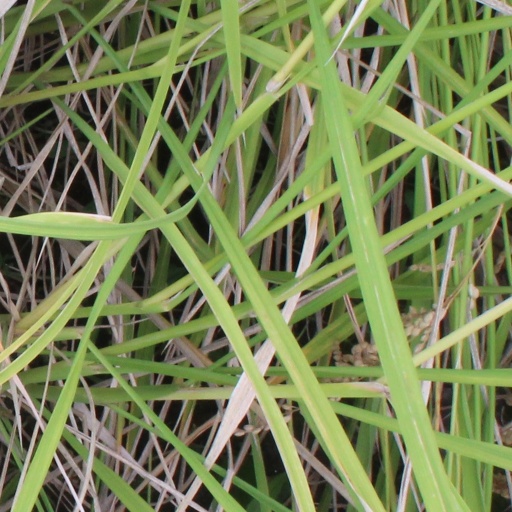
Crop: rice